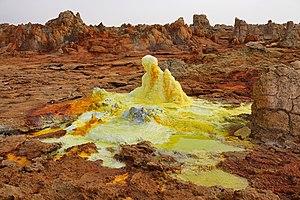
Dallol est un site géologique situé dans le désert du Danakil, au nord-est de l'Éthiopie, à une quinzaine de kilomètres de la frontière de l'Érythrée. Ce site volcanique se trouve à l'extrémité nord d'un lac salin, le lac Karoum, dont le sel est encore exploité par les Afars. Il résulterait de l'explosion d'une importante chambre magmatique de la vallée du grand rift au-dessus d'une vaste zone saline à l'ouest de la mer Rouge, et se trouve à – 136,8 mètres au-dessous du niveau de la mer, dans la dépression de Danakil. La température y atteint régulièrement les 45 degrés à l'ombre. Une réinterprétation géologique du site laisse entendre qu'il ne s'agit nullement d'une activité purement volcanique mais de phénomènes complexes entre dynamique salifère et circulations hydrothermales possiblement liées à une intrusion en profondeur.